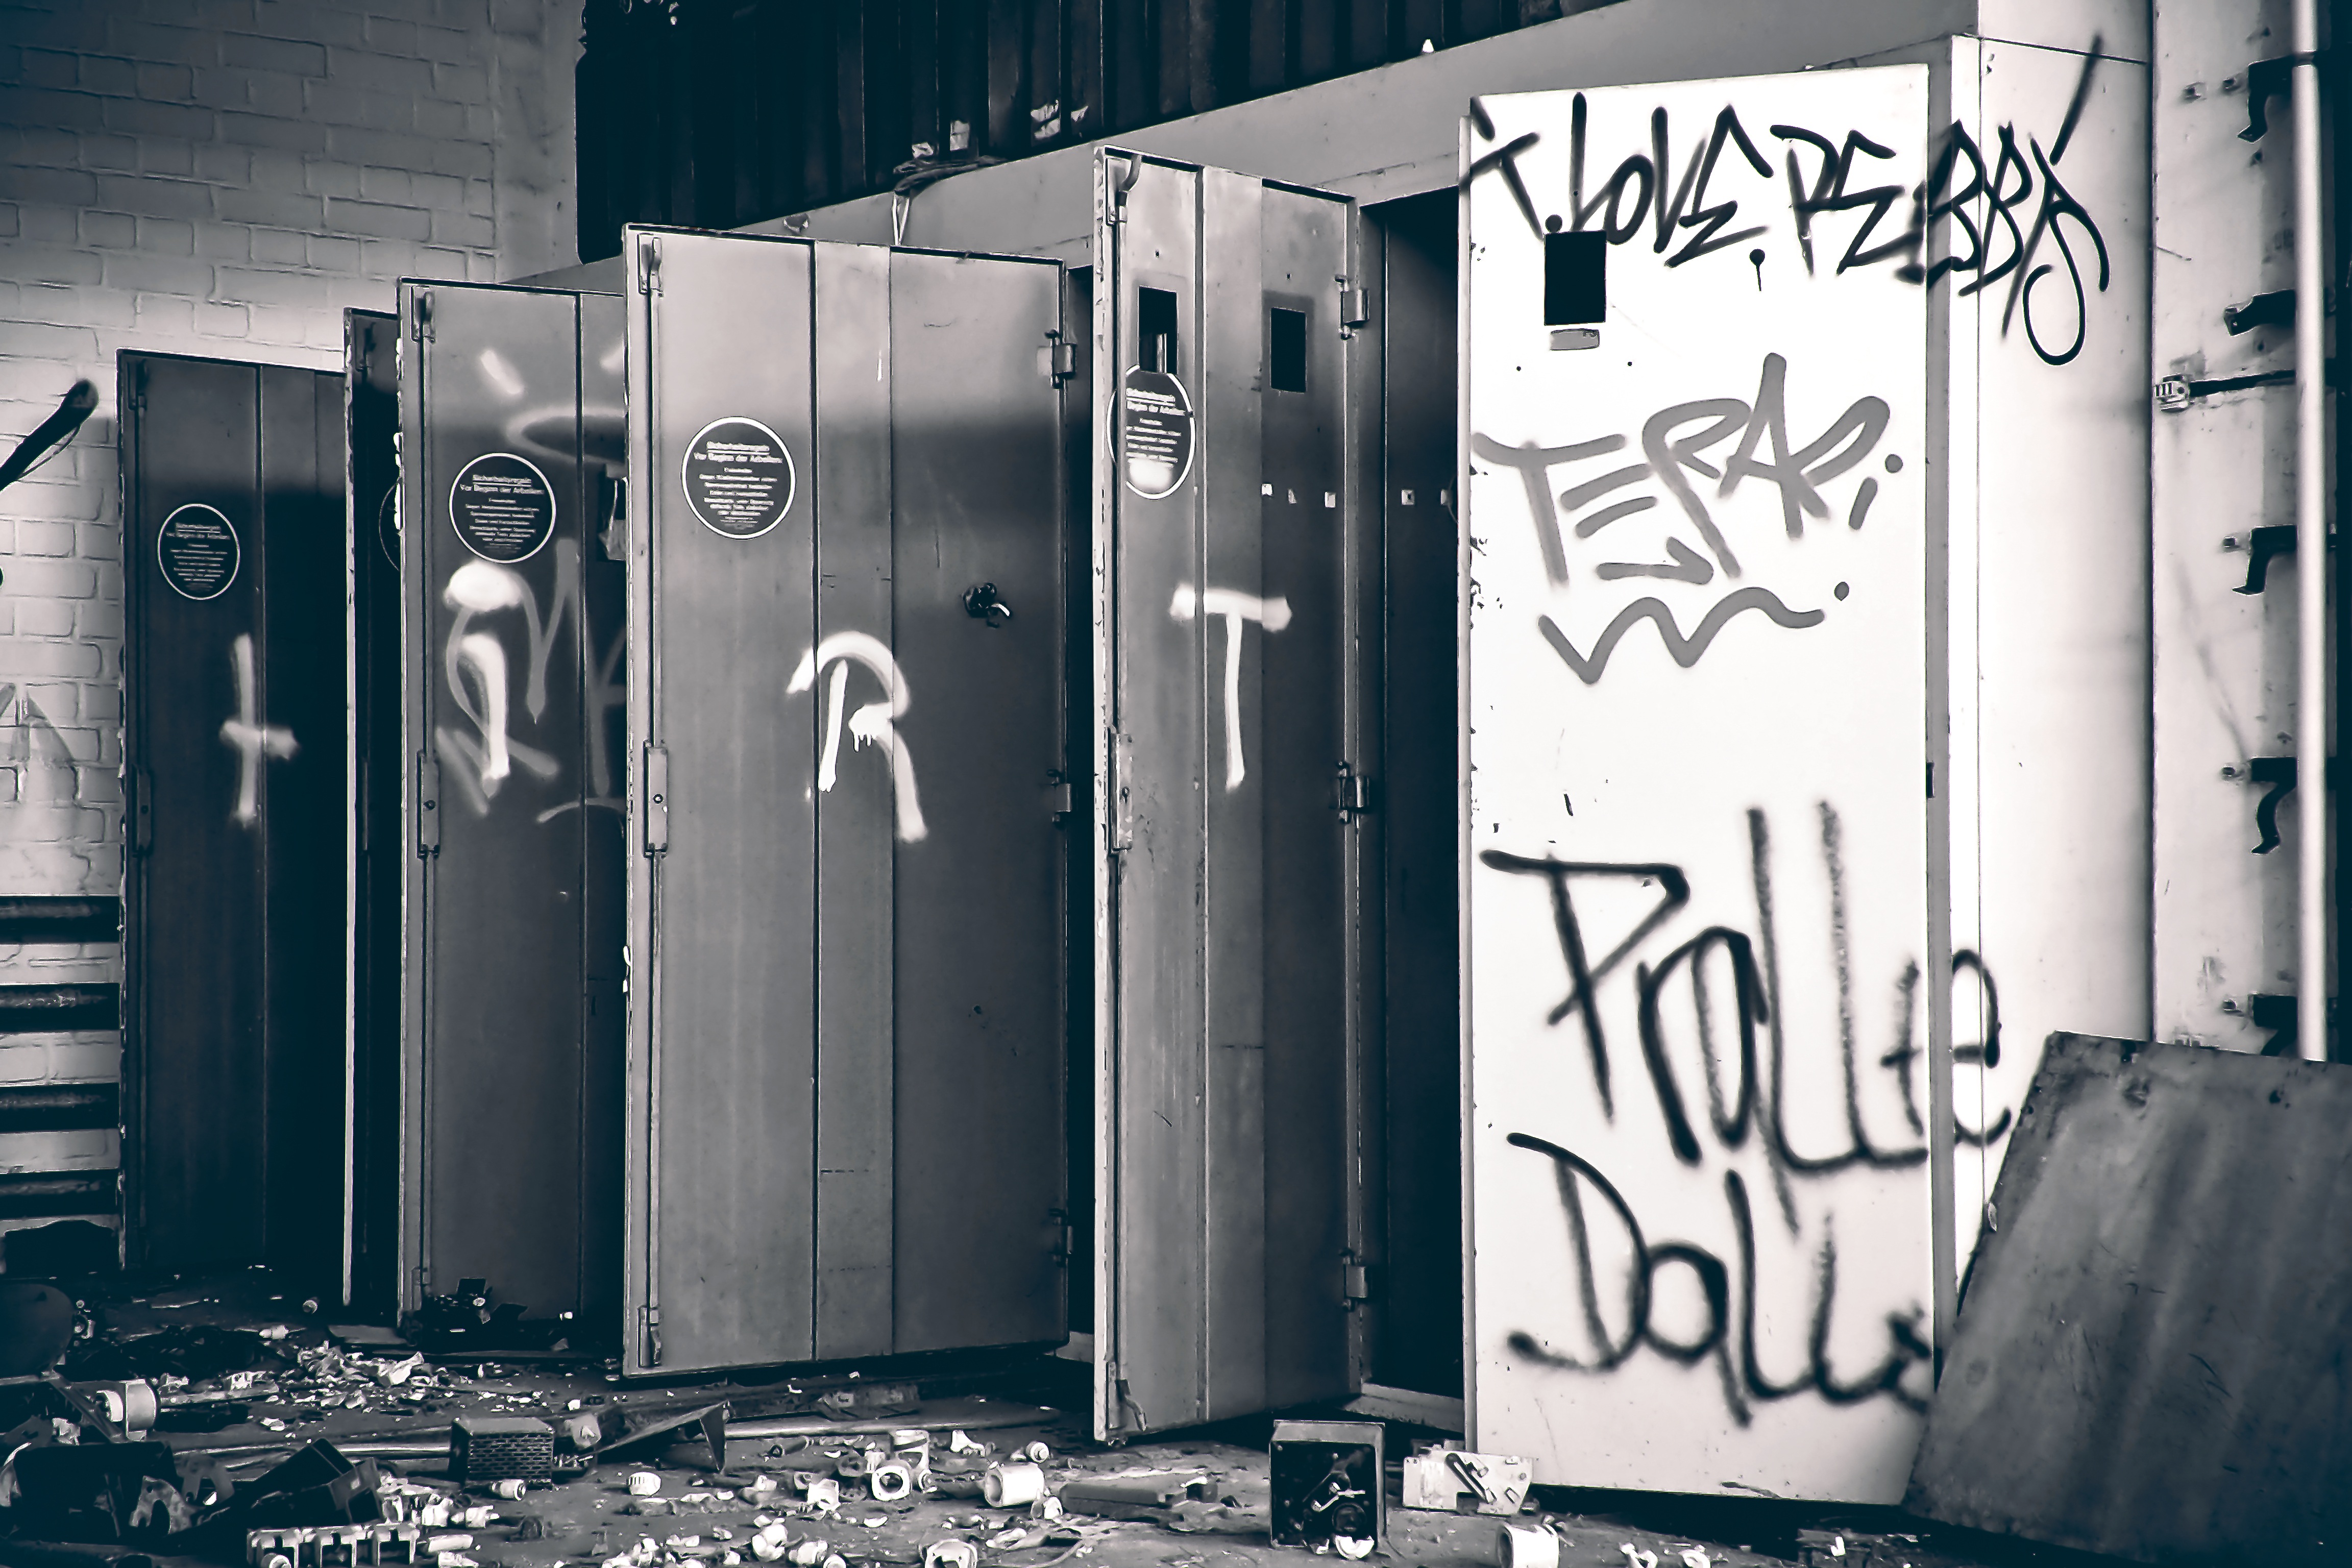
architecture, building, old, atmosphere, dark, hall, broken, factory, dirty, industry, decay, ruin, black, monochrome, old building, graffiti, black white, destroyed, weathered, transience, dilapidated, weird, destruction, mood, past, forget, transient, leave, wall painting, industrial plant, lost places, pforphoto, break up, industrial building, factory building, lapsed, old factory, ailing, run down, cabinets, metal cabinet